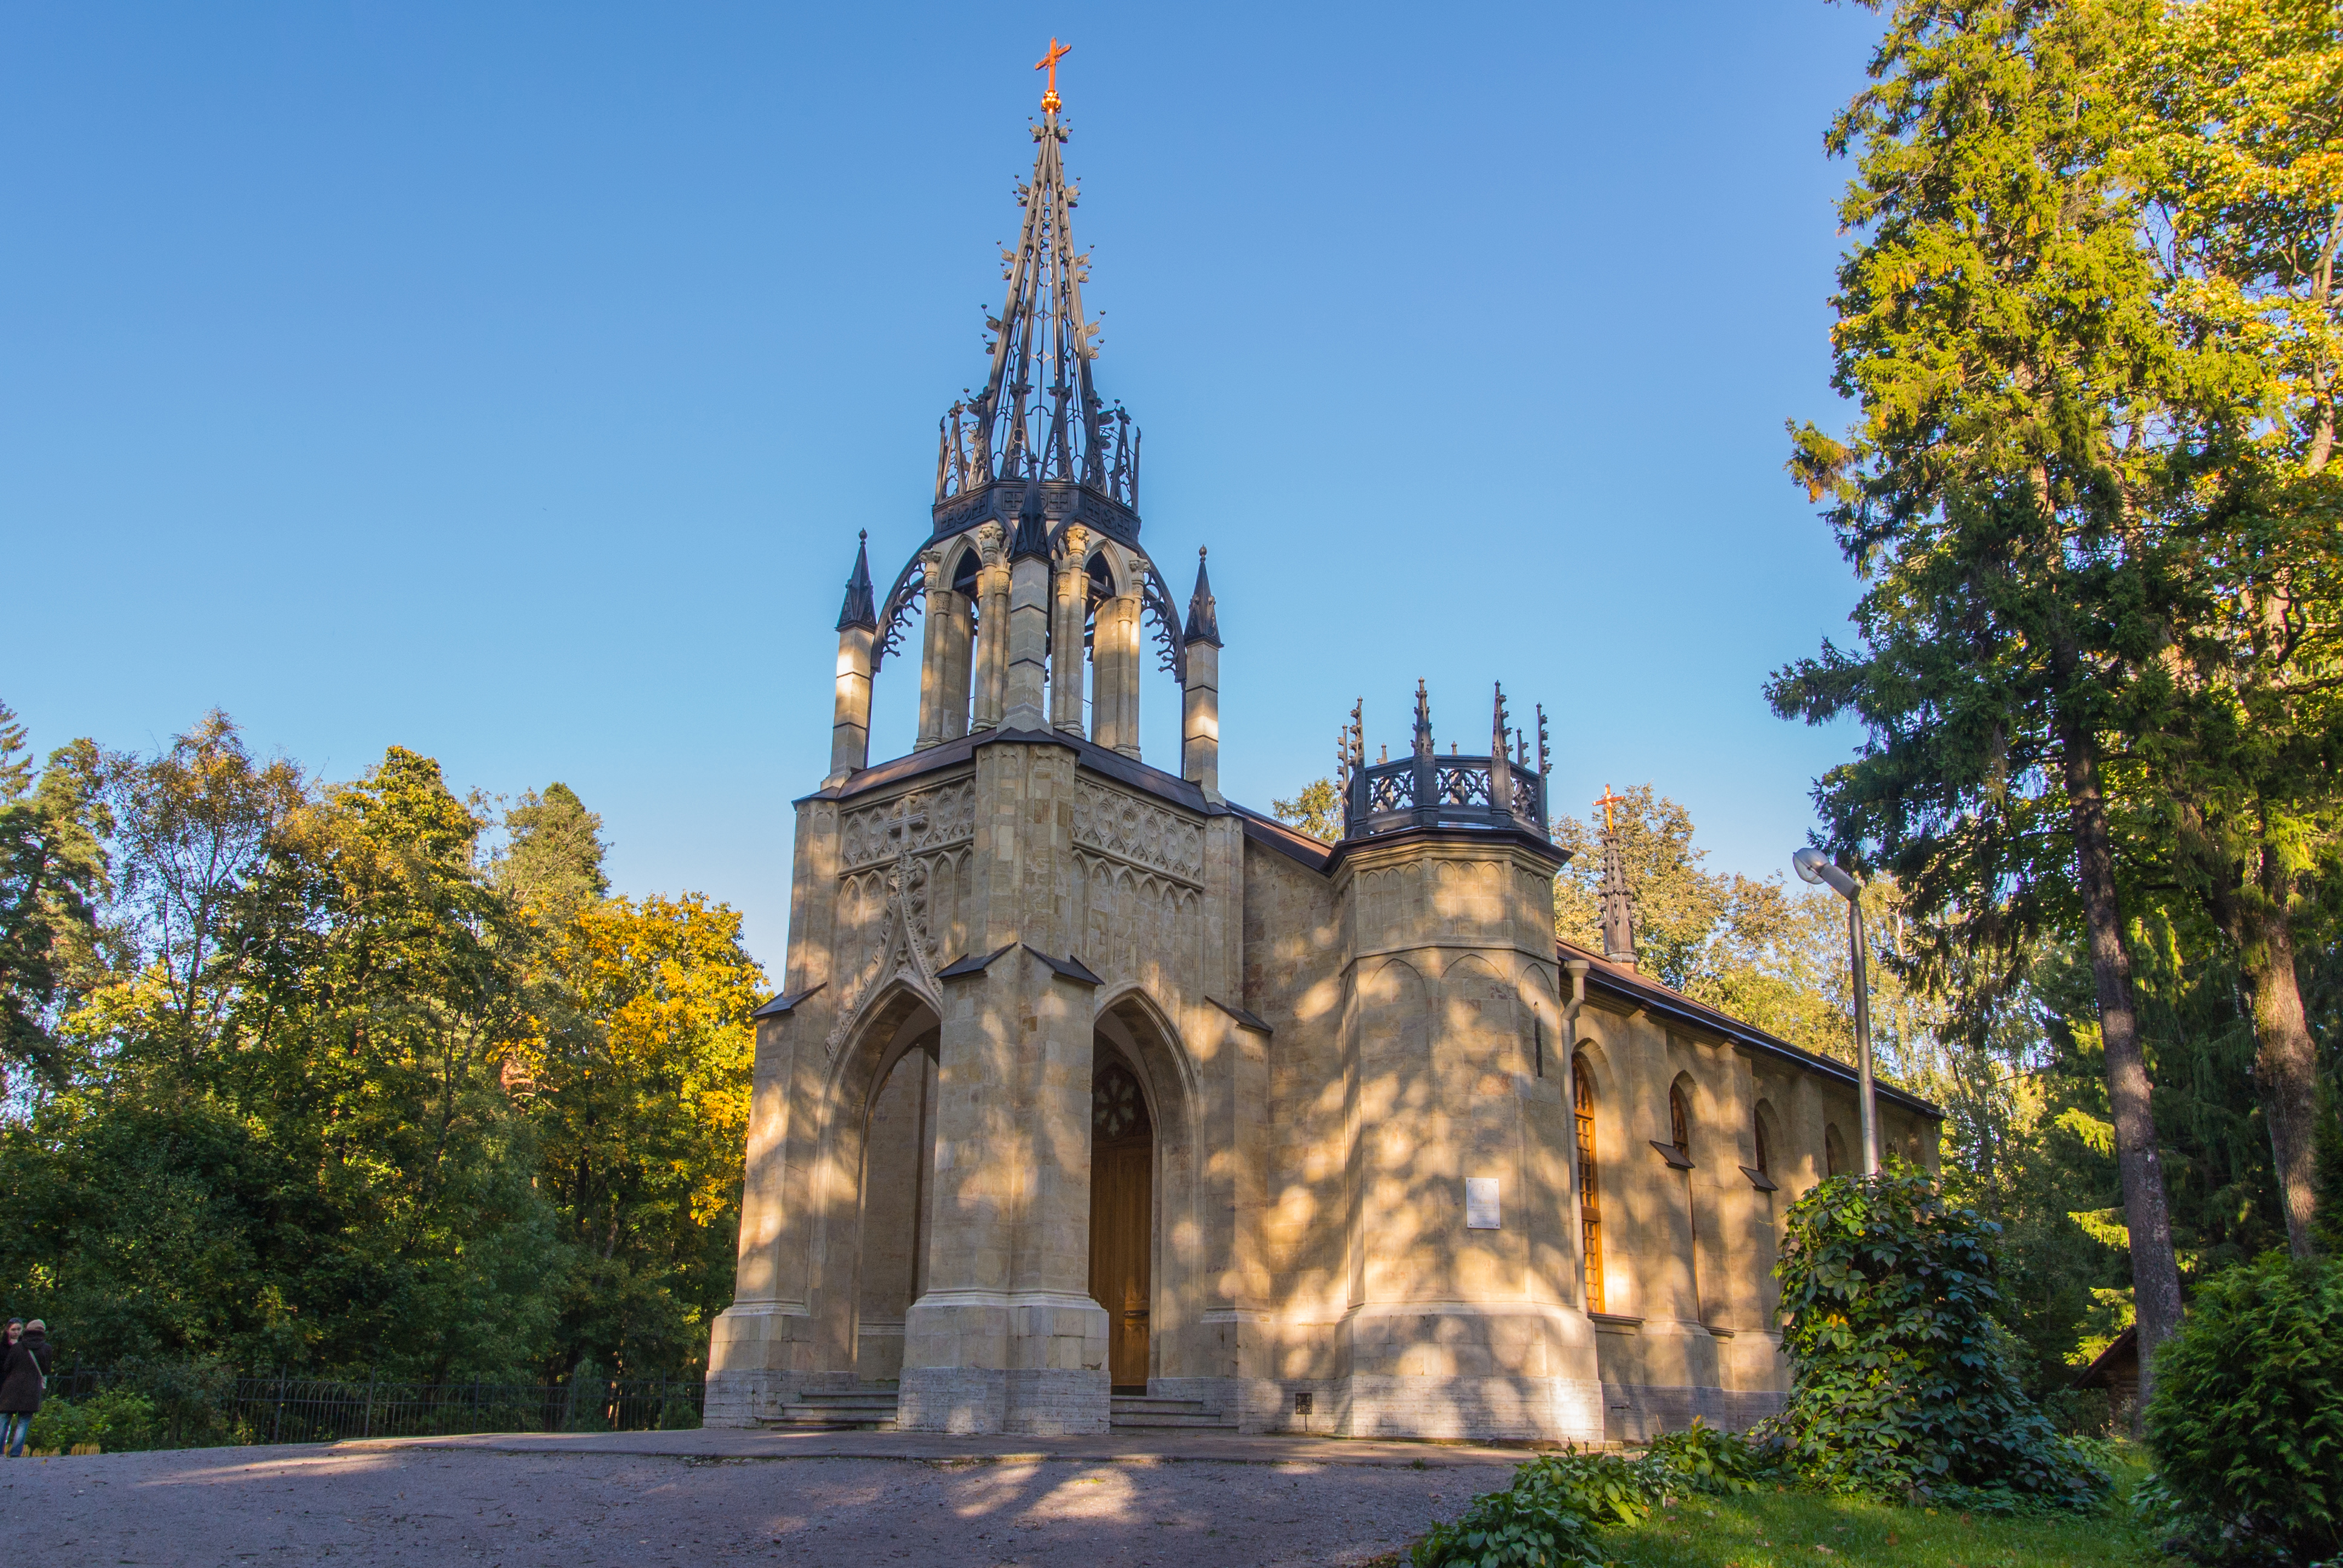
image, landmark, sky, spire, architecture, building, medieval architecture, tree, chateau, steeple, church, chapel, place of worship, cathedral, gothic architecture, parish, sunlight, estate, plant, tourist attraction, stately home, castle, manor house, autumn, listed building, city